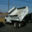
Label: truck